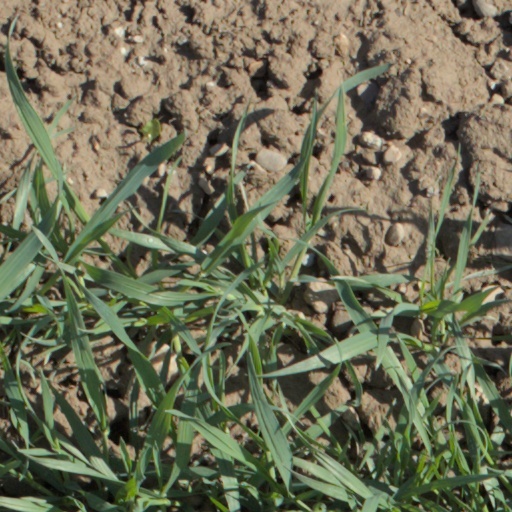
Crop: wheat